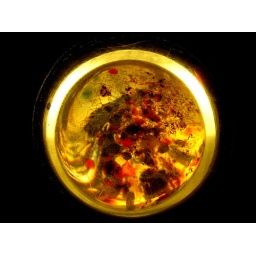
Handblown glass art work embedded in the bar top in the Ocean Bar.